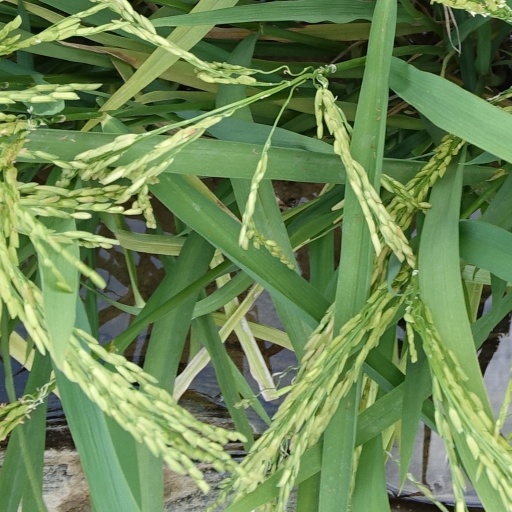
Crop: rice